Copa Rio (international tournament)

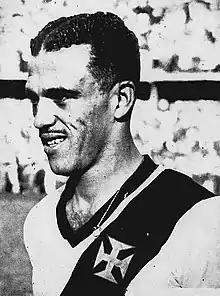
Jair da Rosa Pinto, who played the 1950 FIFA World Cup with Brazil and the 1951 Copa Rio with Palmeiras, said: ""in 1951 I got to be what I hadn't gotten to be in 1950: Football World Champion""

In 1951, the whole Brazilian press (all of the 15 Brazilian newspapers that have been researched on the issue) hailed the competition as the "World Champions Cup". In 1951 Vasco da Gama cancelled a trip to Europe in order to play in the Copa Rio, and in 1953 Vasco da Gama declined the invitation to play the 1953 "Pequeña Copa del Mundo" in order to play the 1953 Copa Rio-successor-tournament. The reigning Uruguayan champion participated in both editions of Copa Rio, what can be interpreted as a sign of the competition's prestige in that country, the only South American one that had been champion of the FIFA World Cup by 1951. Moreover, the Uruguayan League was interrupted in 1951 in order to allow for its reigning champion Club Nacional de Football to participate in Copa Rio, and in the same year the Uruguayan FA proposed to the Brazilian FA that Uruguay should host the 2nd edition of the tournament. However, in 1952 Uruguayan club Peñarol withdrew from the Copa Rio in their semi-final second leg match, resulting in a walkover forfeiture against Corinthians, citing "lack of security" after their first semi-final match ended in a brawl. One South American club declined participation in the 1952 Copa Rio in order to play Pequeña Copa del Mundo in Caracas: Millonarios F.C.